Leith Races

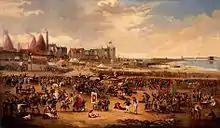
Painting of the annual races in Leith, Edinburgh, Scotland

Leith Races were the most important horse racing event in Scotland in the eighteenth century. They took place on the sands to the east of the harbour at Leith, near Edinburgh from 1504 (or earlier) to 1816. They first gained popularity through the patronage of the Duke of Albany, the future James VII and II, while he was Royal Commissioner at the Palace of Holyrood. Their exact date of origin had been lost by the mid-19th century but there is reference in the accounts of James IV's personal expenditure to a payment made in 1504 to a jockey, "the boy that ran the King’s horse", at Leith. There is also reference to them in the memoirs of the Earl of Huntly in 1591. From the Restoration until 1816, the races took place annually with very little intermission.